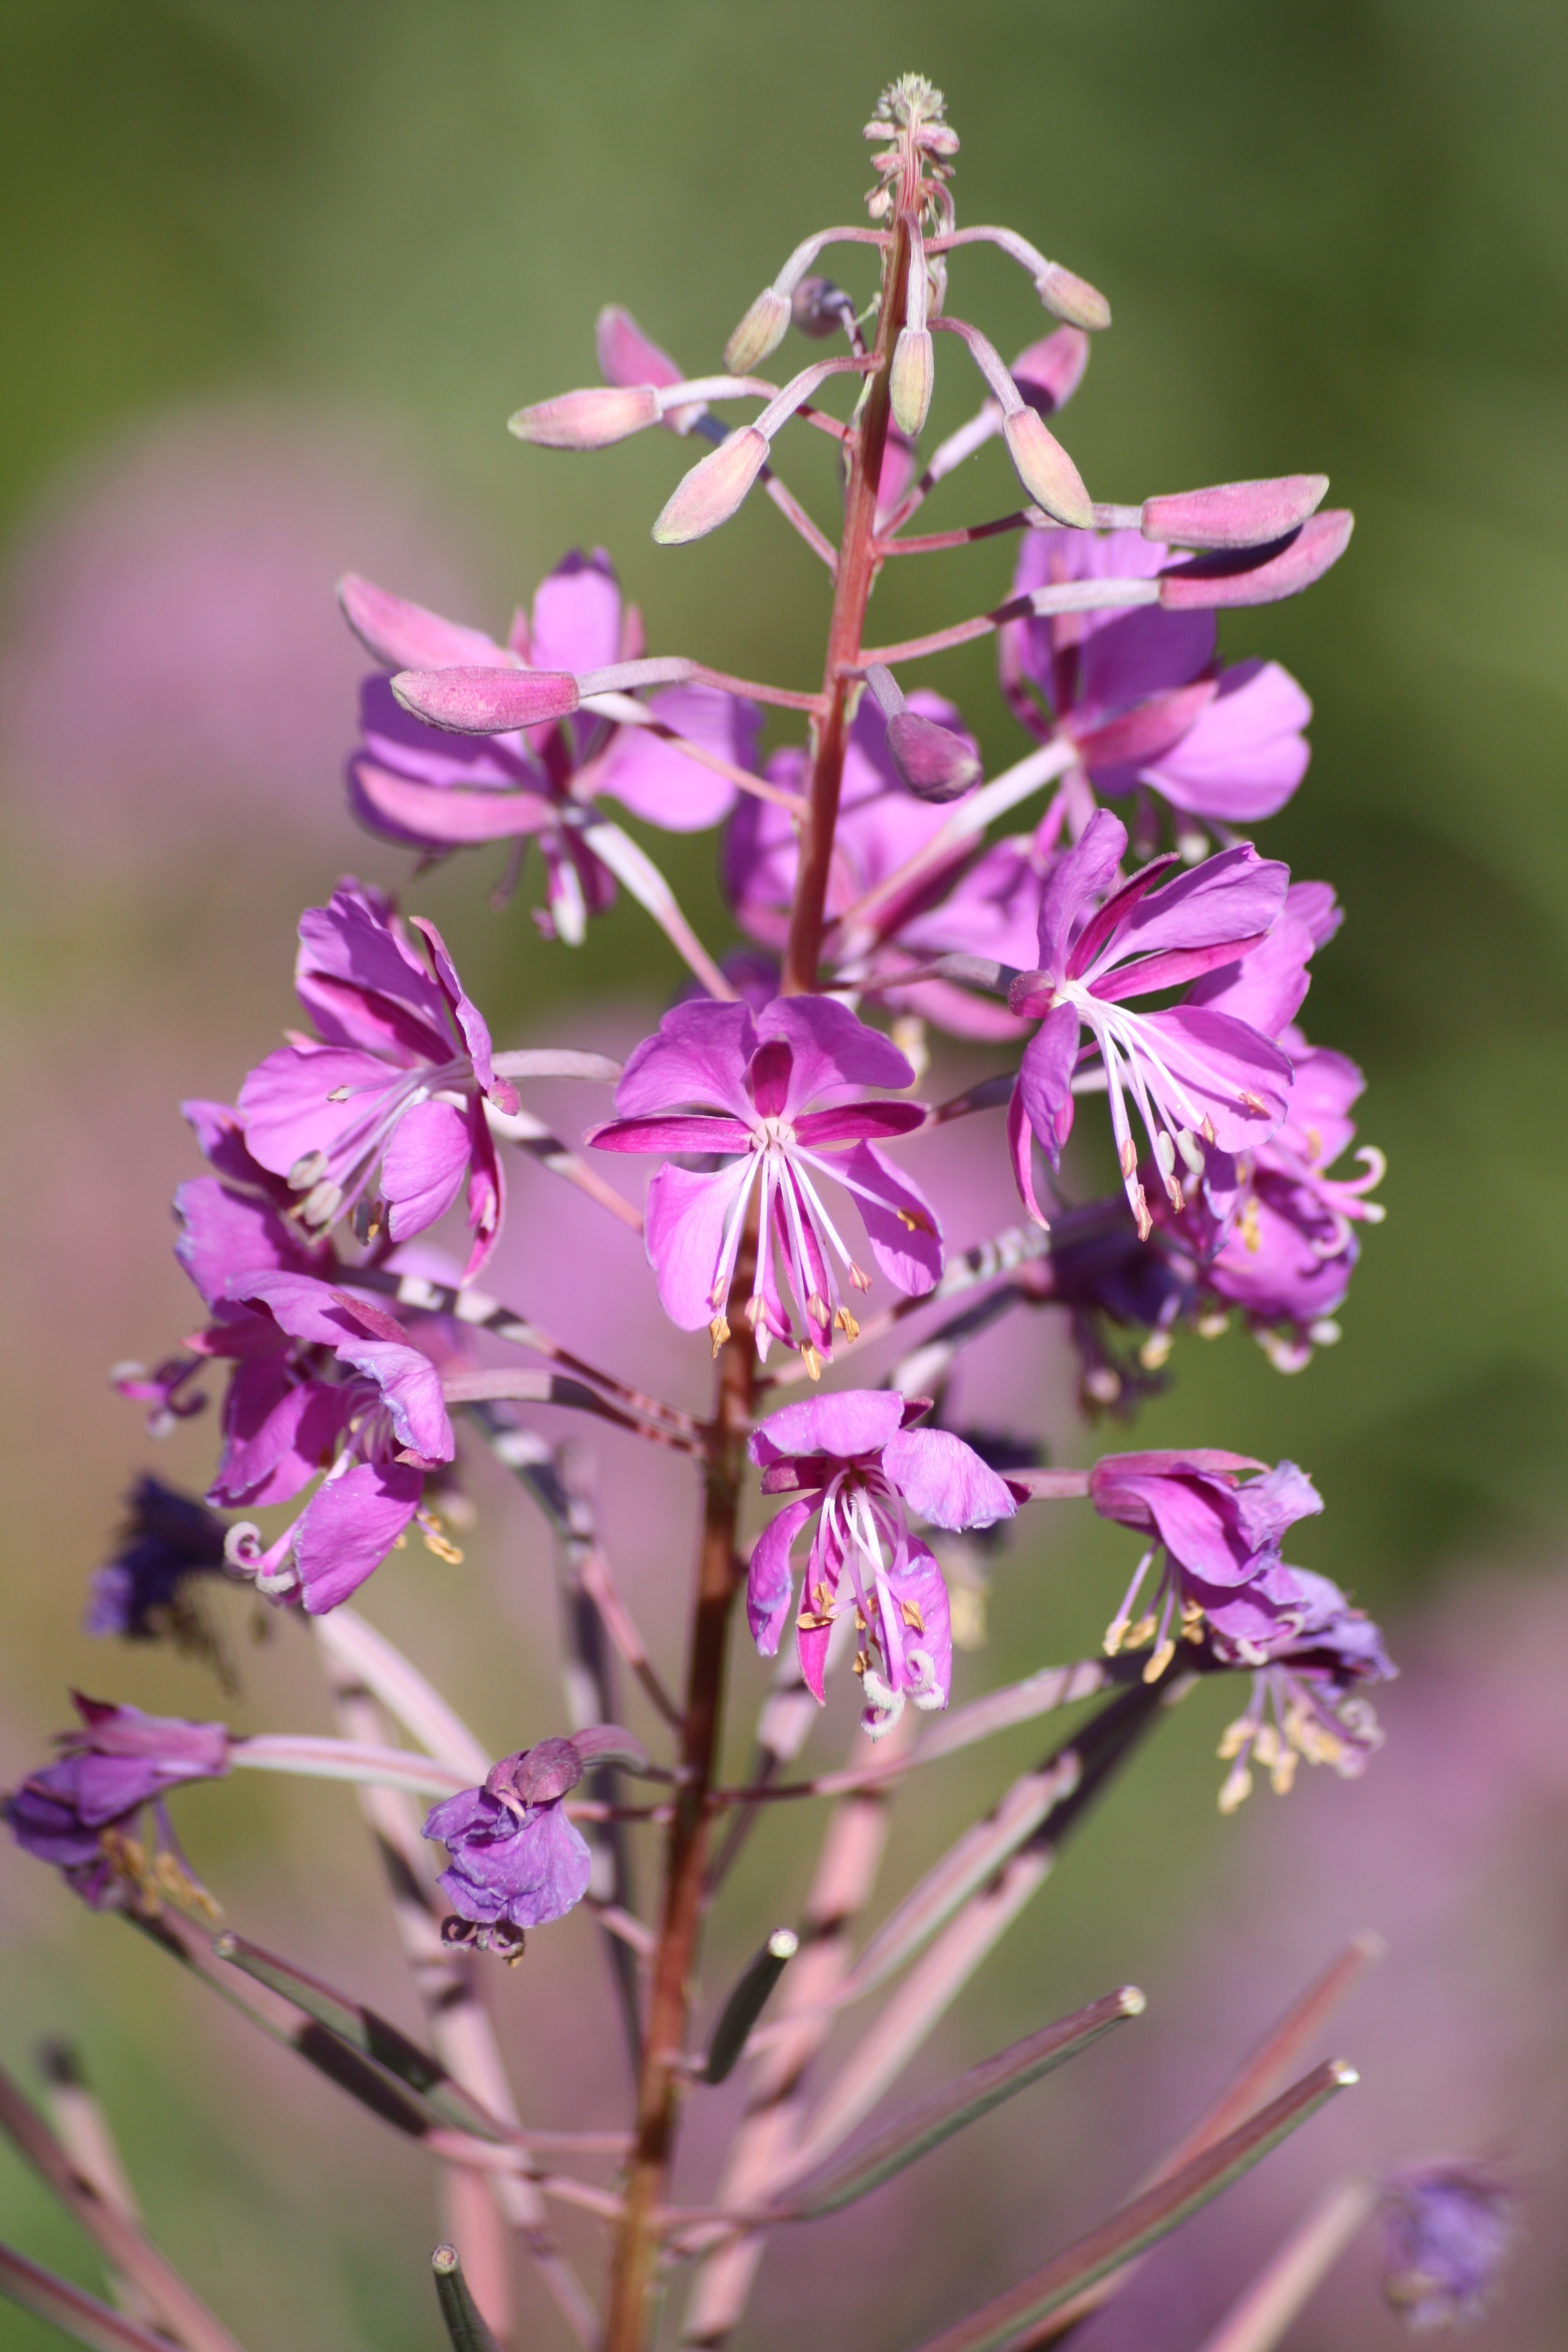
nature, branch, blossom, plant, flower, summer, herb, produce, botany, pink, flora, wildflower, wild flowers, alps, shrub, macro photography, summer flowers, flowering plant, mountain flower, land plant